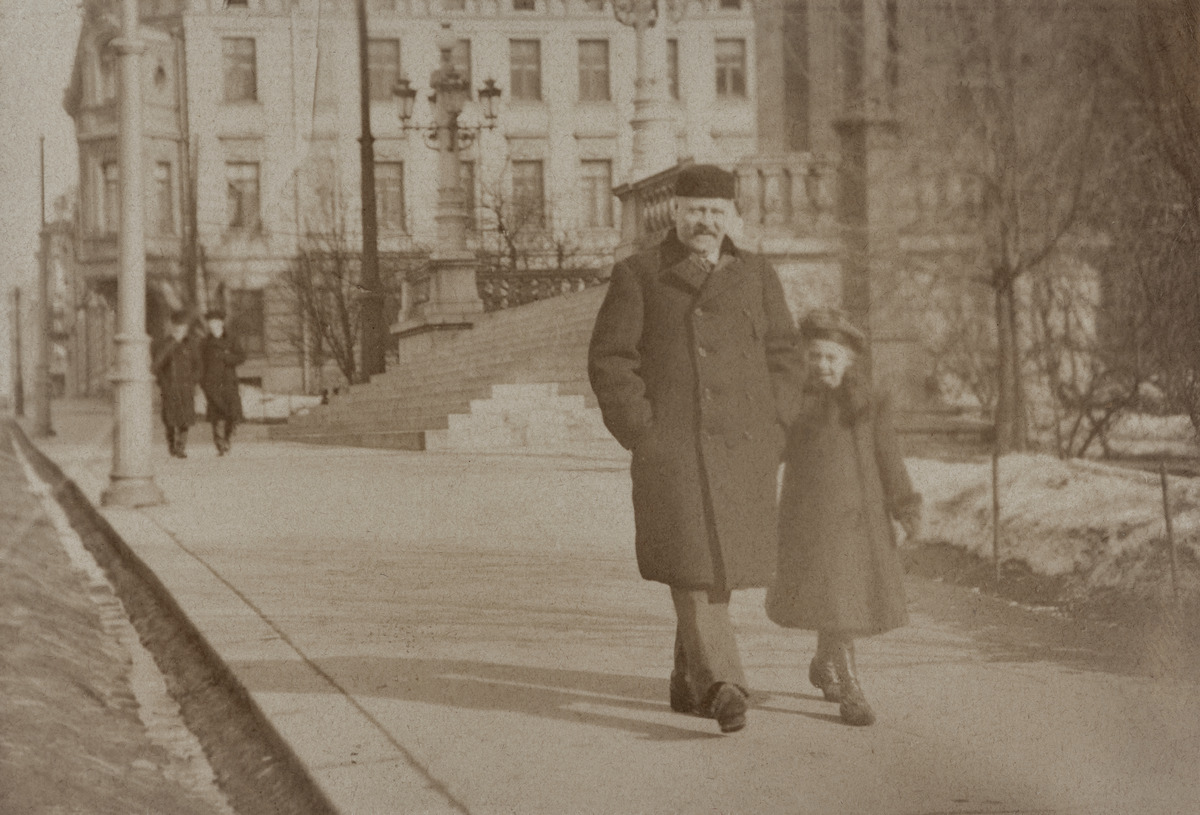
Nyörintekijä K
sisällön kuvaus: Nyörintekijä K. Wilhelm Rosenberg kävelyllä noin kymmenvuotiaan tytön kanssa Säätytalon kohdalla Nikolainkadulla (nykyinen Snellmaninkatu) Kruununhaassa. mustavalkoinen
Ajankohta: kuvausaika 1910 ennen
Paikka: Suomi, Uusimaa, Helsinki, Kruununhaka Helsinki, Snellmaninkatu 11
Aiheet: Rosenberg, Karl Vilhelm, käsityöläiset, kadut, kerrostalot, miehet, lapset, tytöt